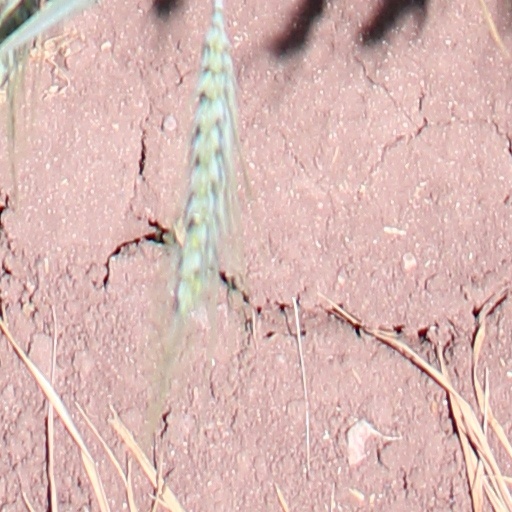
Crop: wheat